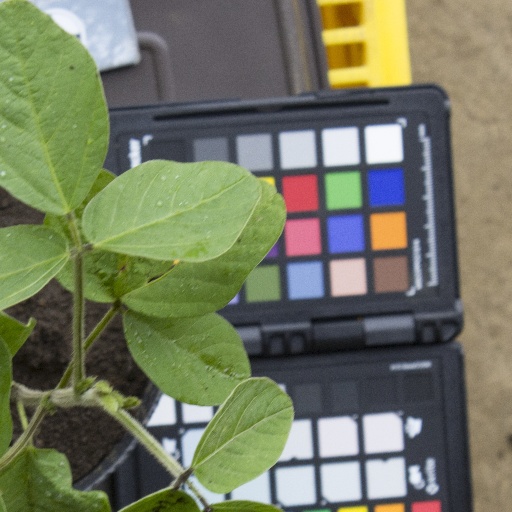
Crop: soybean